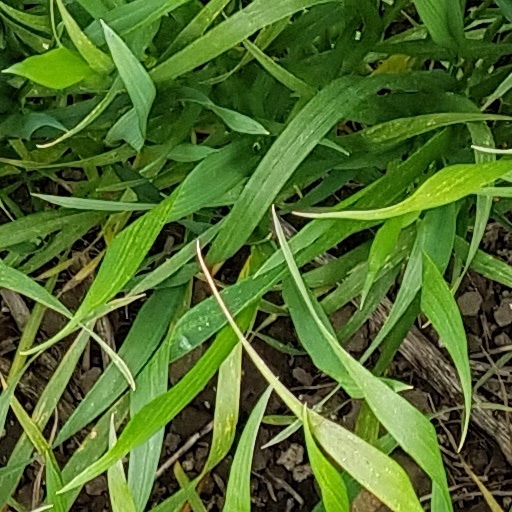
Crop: wheat